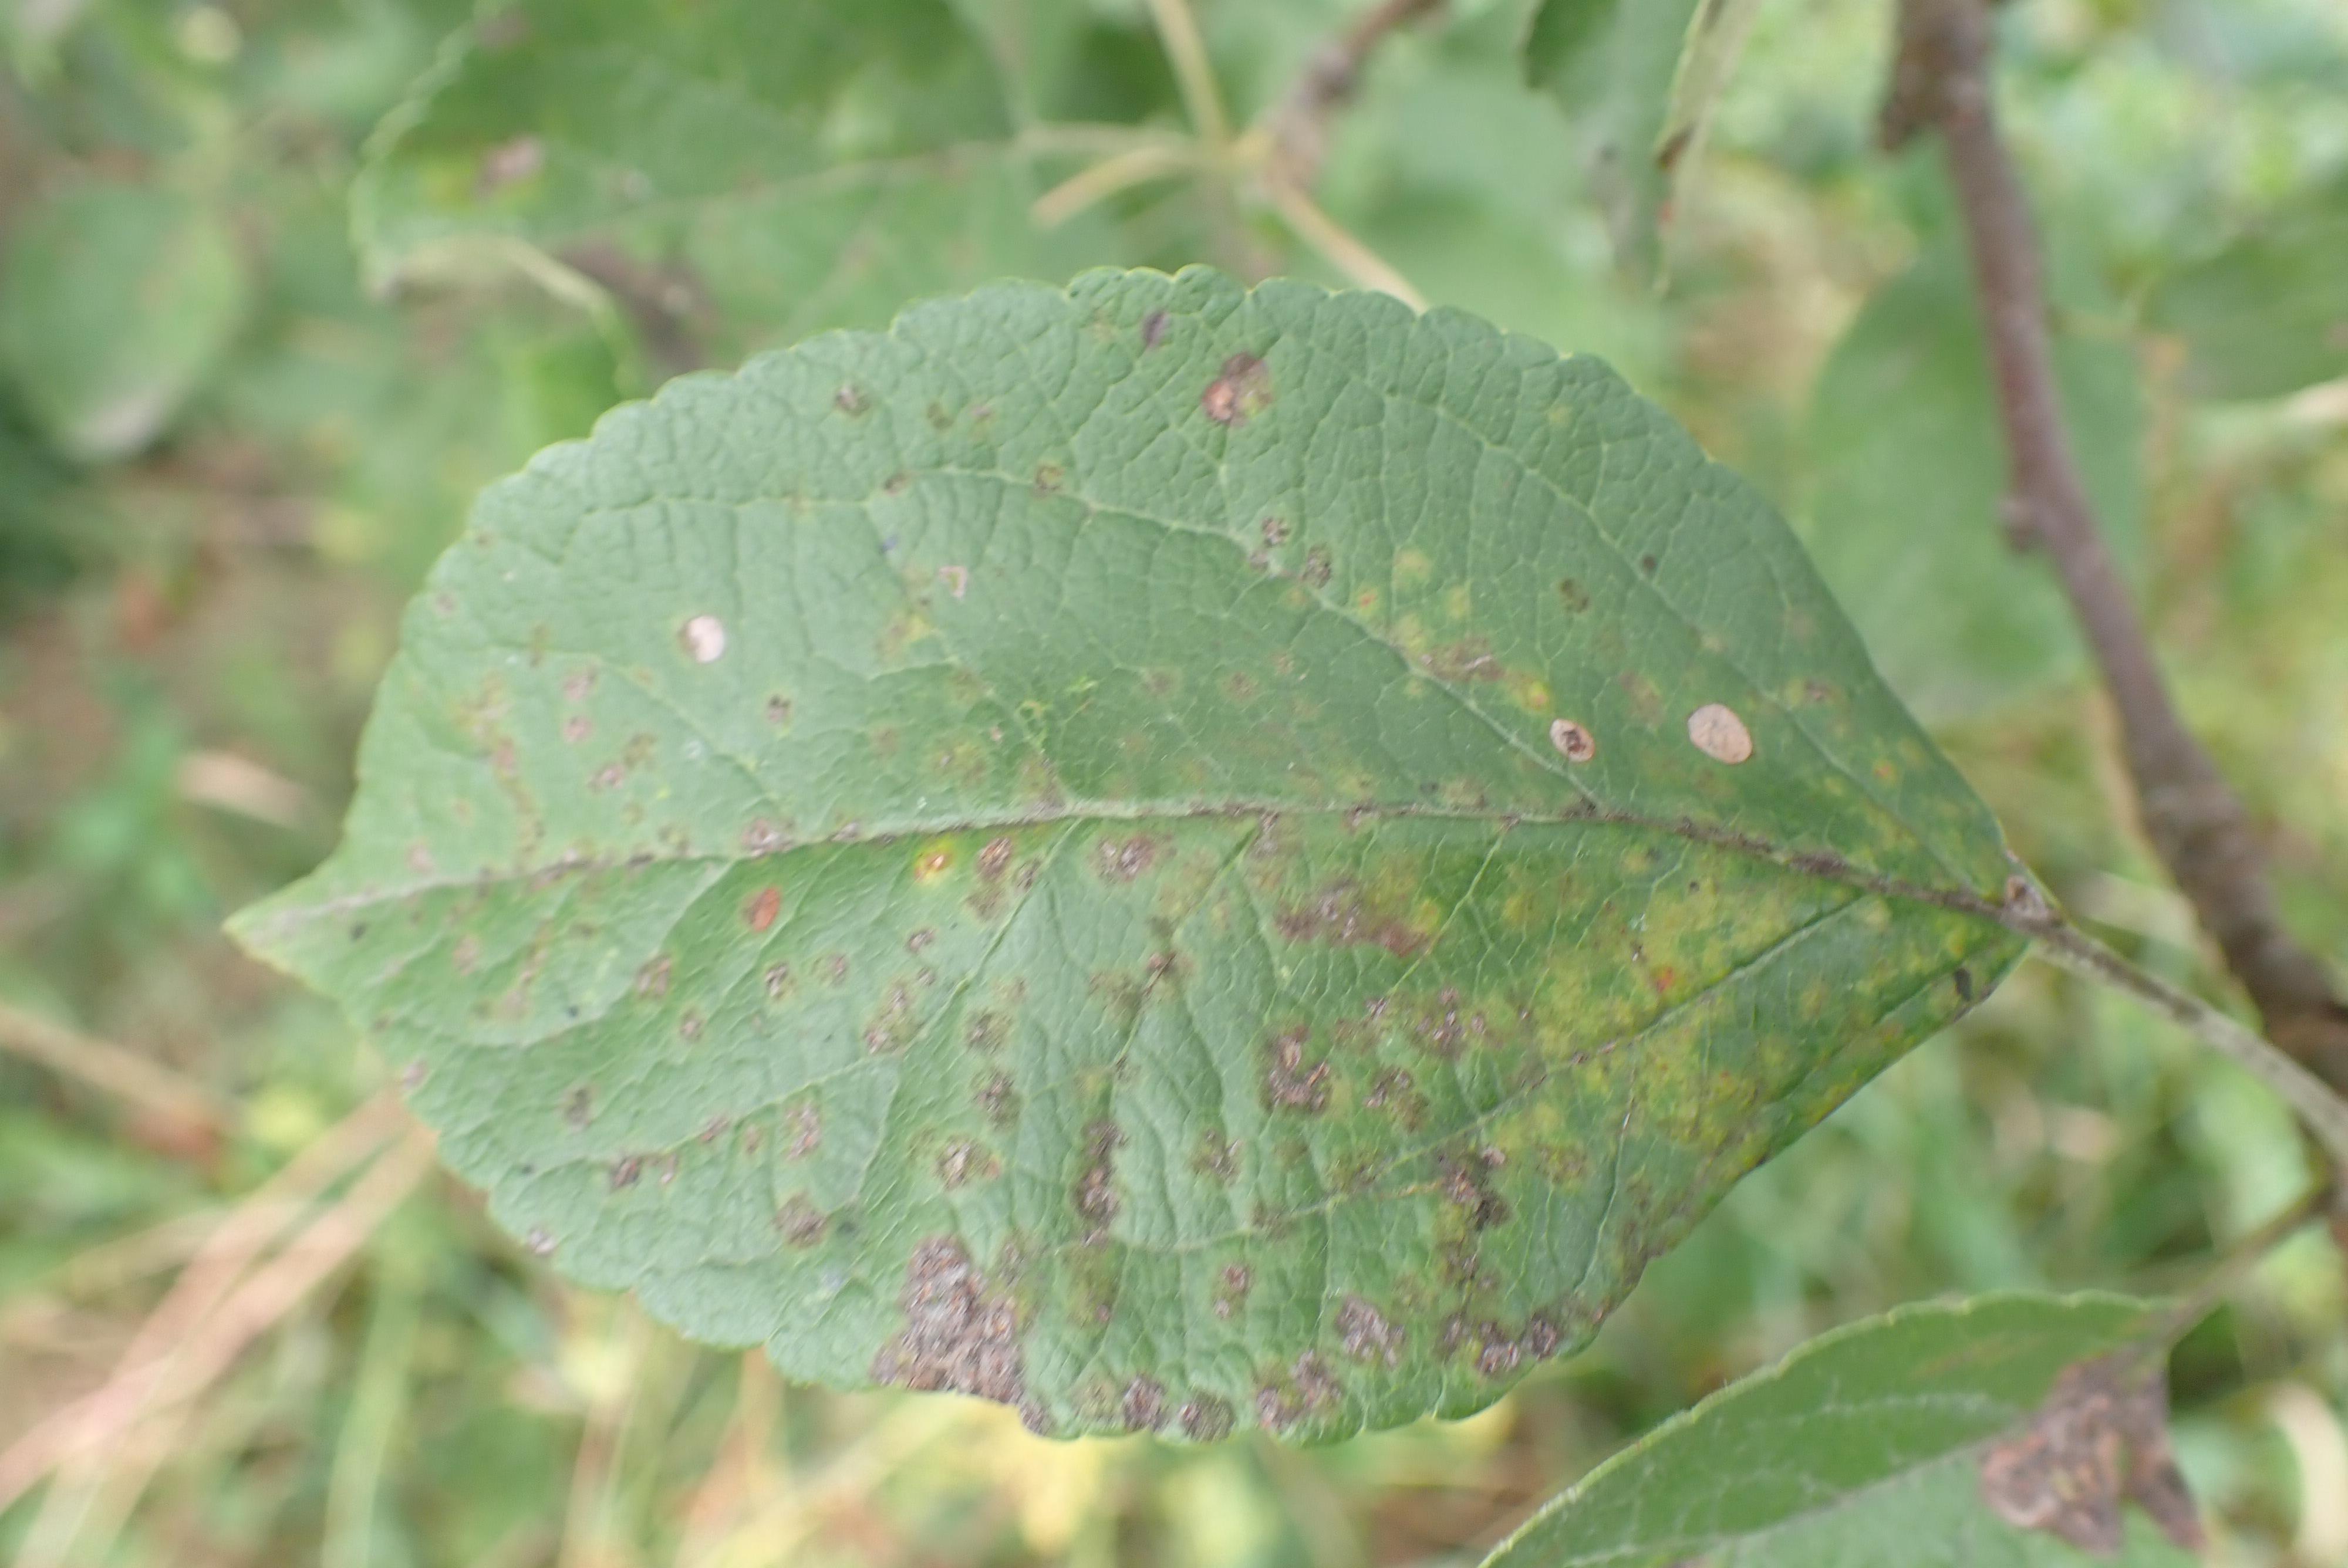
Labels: complex